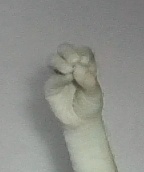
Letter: ha